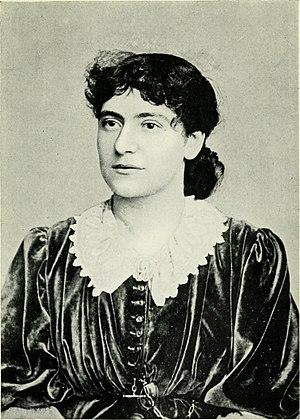
Jenny Julia Eleanor Marx, parfois Aveling ou Marx-Aveling, surnommée « Tussy », est une écrivaine et militante socialiste britannique, née à Londres le 16 janvier 1855 et morte dans cette même ville le 31 mars 1898.